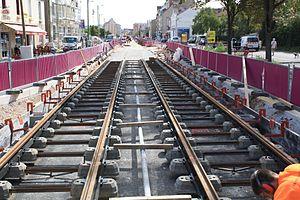
Chantier du tramway de Dijon en 2011 - Av. du Drapeau.
Le tramway de Dijon est un réseau de deux lignes de tramway défini, financé et appartenant à Dijon Métropole et dont l'exploitation est déléguée à Keolis Dijon Mobilités. La première ligne a été mise en service le 1ᵉʳ septembre 2012 et la seconde le 8 décembre 2012.